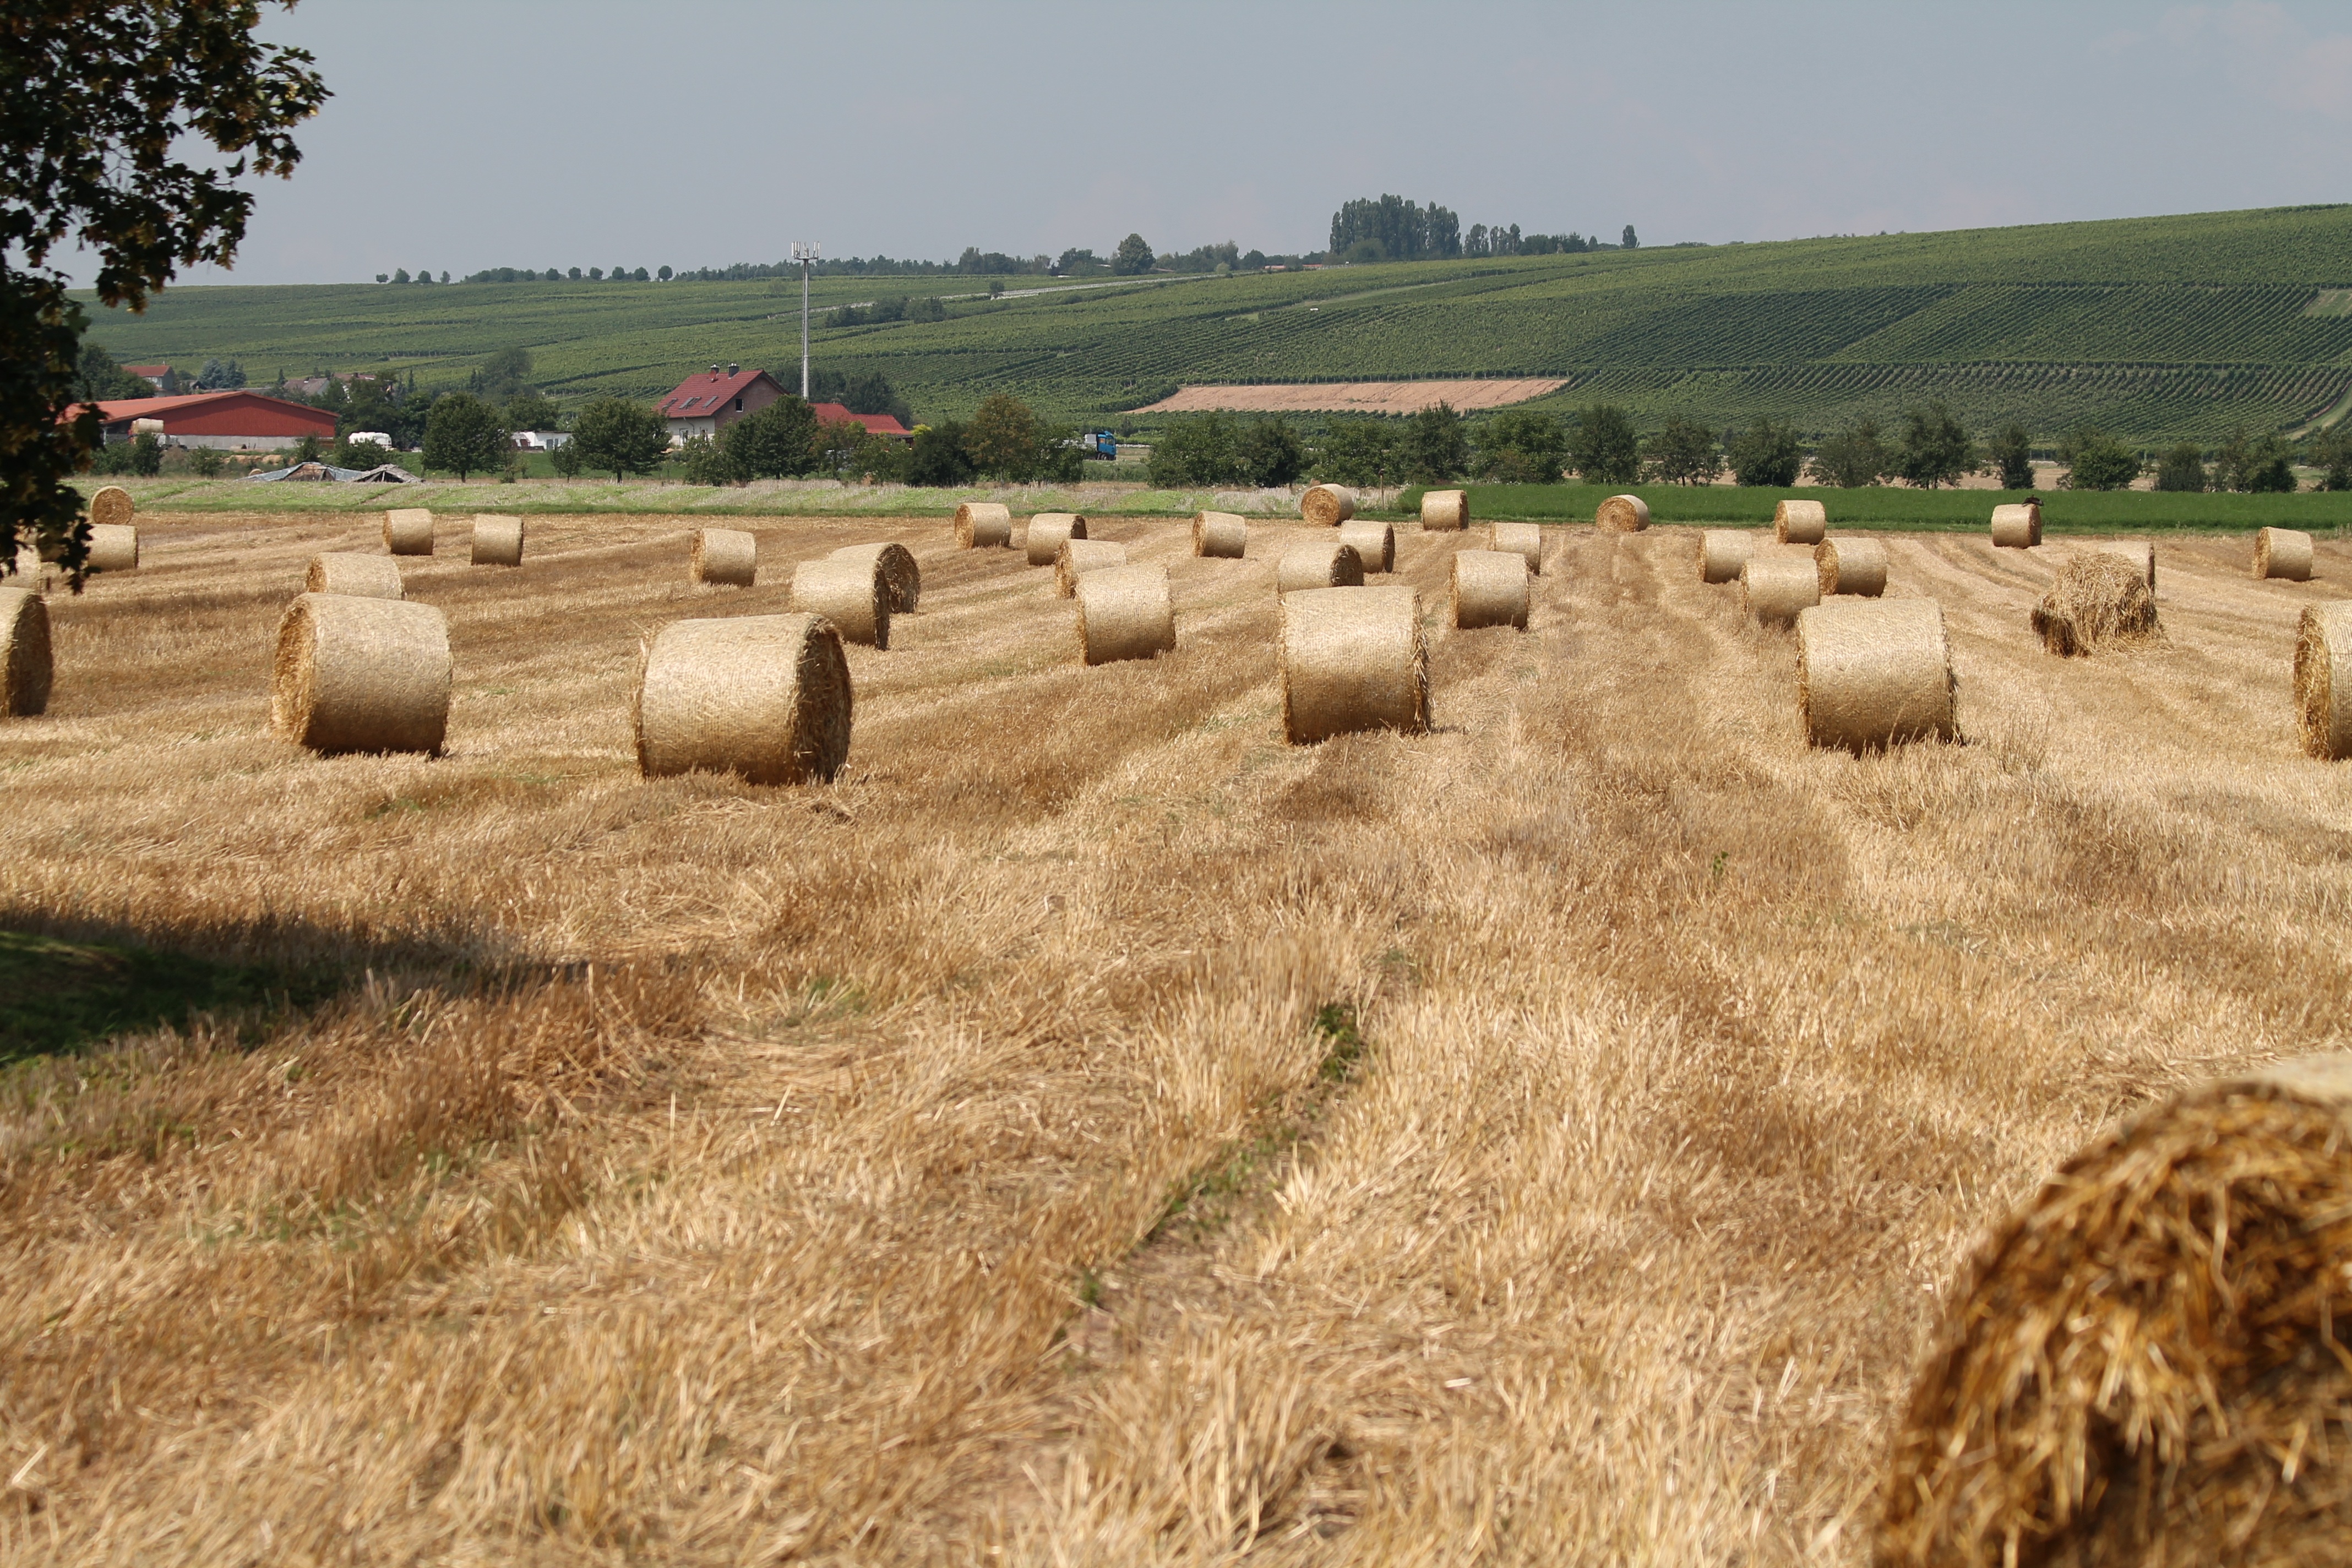
plant, hay, field, farm, crop, soil, agriculture, plain, fields, straw, ecosystem, hay bales, arable, straw bales, grass family